Cube Entertainment

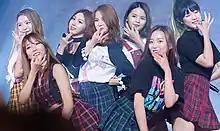
CLC debuted in 2015. The group is Cube's first multinational girl group.

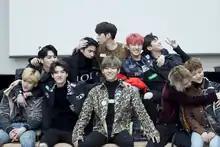
Pentagon debuted in 2016 and became Cube's first multinational boy group.

Cube's second girl group CLC debuted in March 2015. At the end of 2015, A Cube Entertainment, which manages Huh Gak and Apink, was acquired by its distributor, LOEN Entertainment. LOEN bought 70% shares in A Cube, therefore making it the sole owner of the agency. A Cube became a separate and distinct label under LOEN Entertainment with the new name Plan A Entertainment.